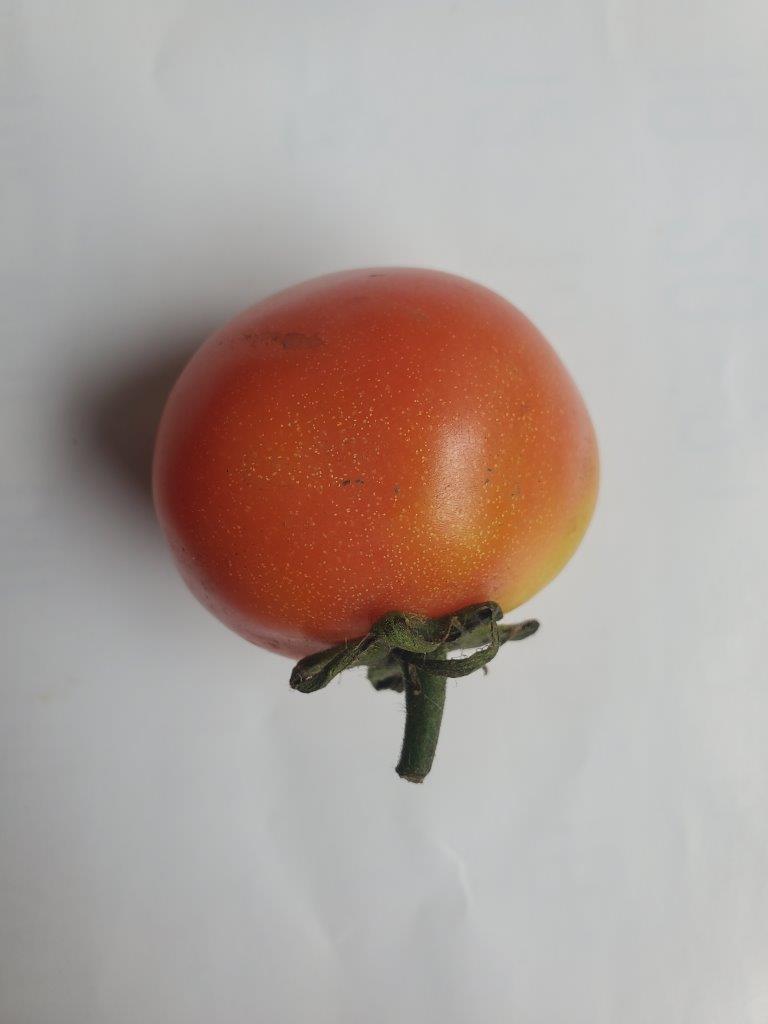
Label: Fresh